Ante Rukavina

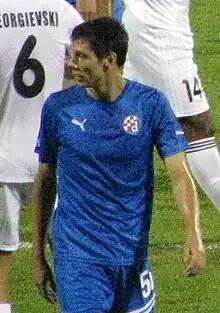
Rukavina playing for Dinamo Zagreb in 2011

Ante Rukavina (born 18 June 1986) is a Croatian retired footballer. He played for HNK Šibenik, Hajduk Split, and Dinamo Zagreb as well as Greek club Panathinaikos.